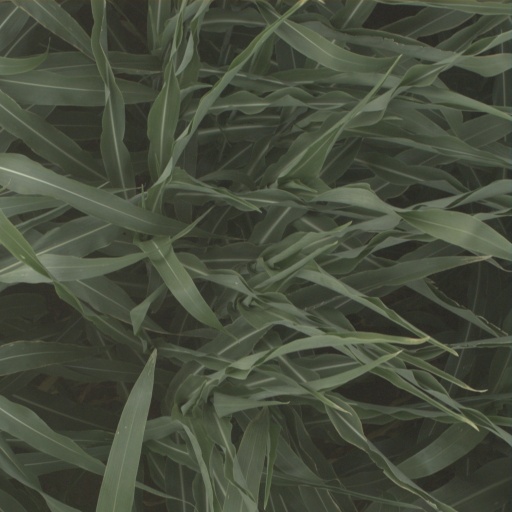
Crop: sorghum